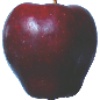
Label: Apple Red Delicious 1